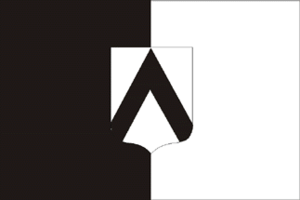
Udine est une ville d'Italie, d'environ 100 000 habitants, capitale de la région historique et géographique du Frioul, située dans la région autonome du Frioul-Vénétie Julienne. Elle était le chef-lieu de la province d'Udine.